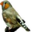
Label: bird